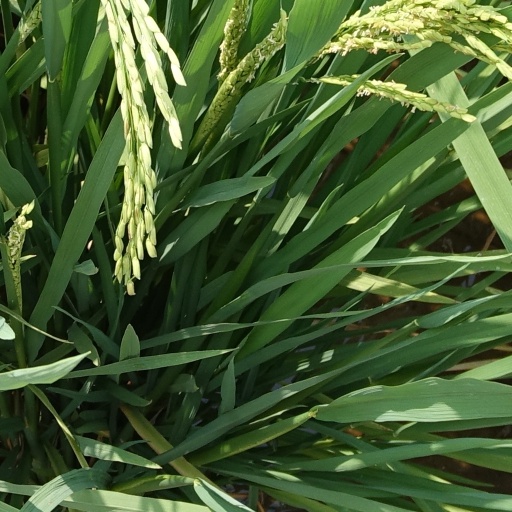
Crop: rice